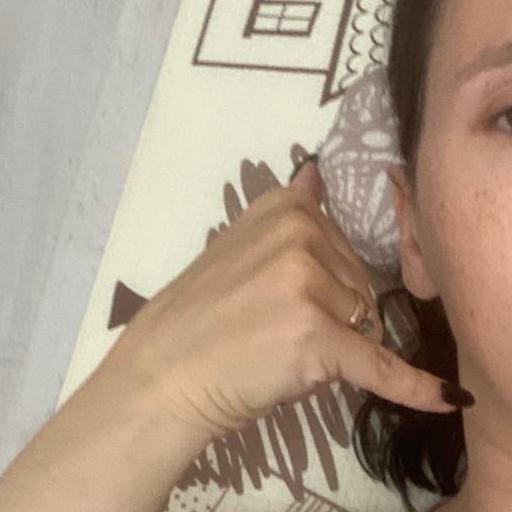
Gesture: call